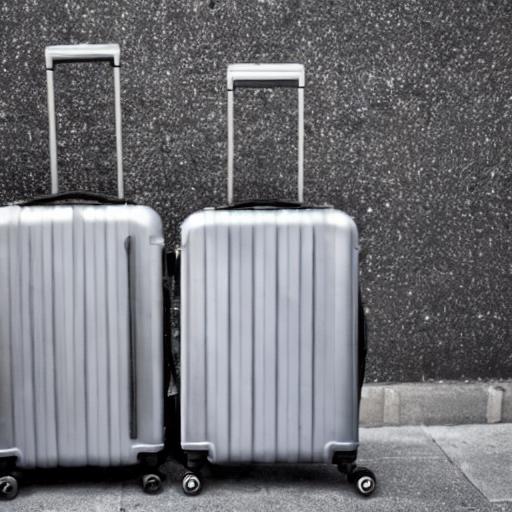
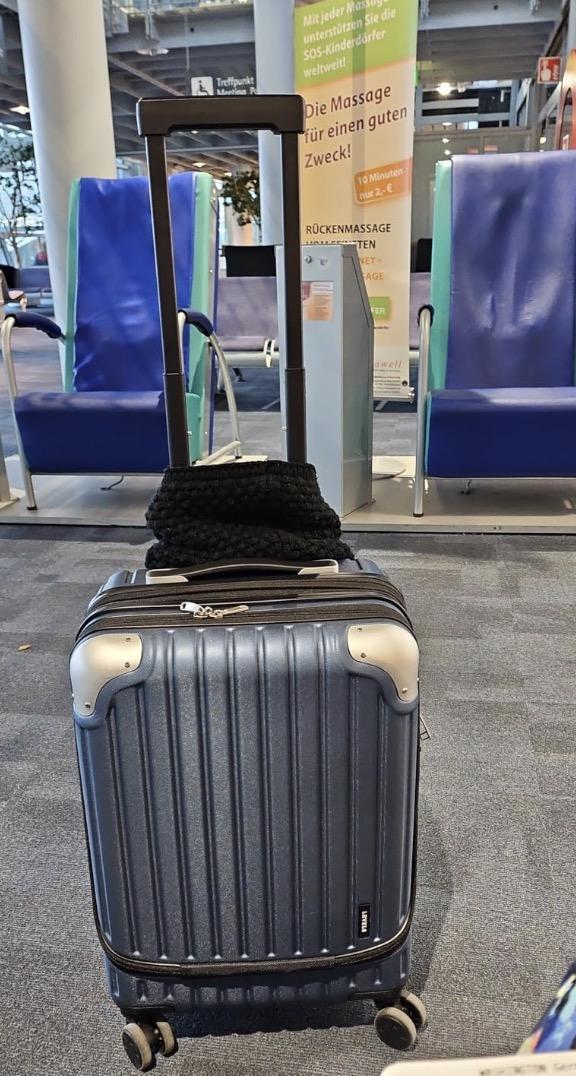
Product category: items_tea
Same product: no